Martín Fierro (film)

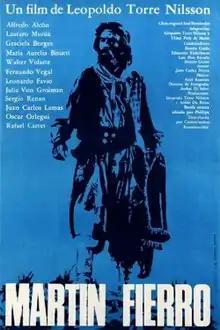
Theatrical release poster

Martín Fierro is a 1968 film based upon José Hernández's poem "Martín Fierro", widely considered Argentina's national poem. The story centers on the life of a renegade gaucho.